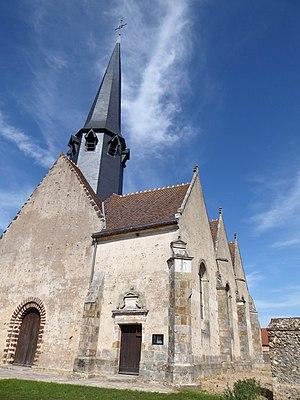
église Saint-Martin de Beauche, Eure-et-Loir, France.
Beauche est une commune française située dans le département d'Eure-et-Loir, en région Centre-Val de Loire.